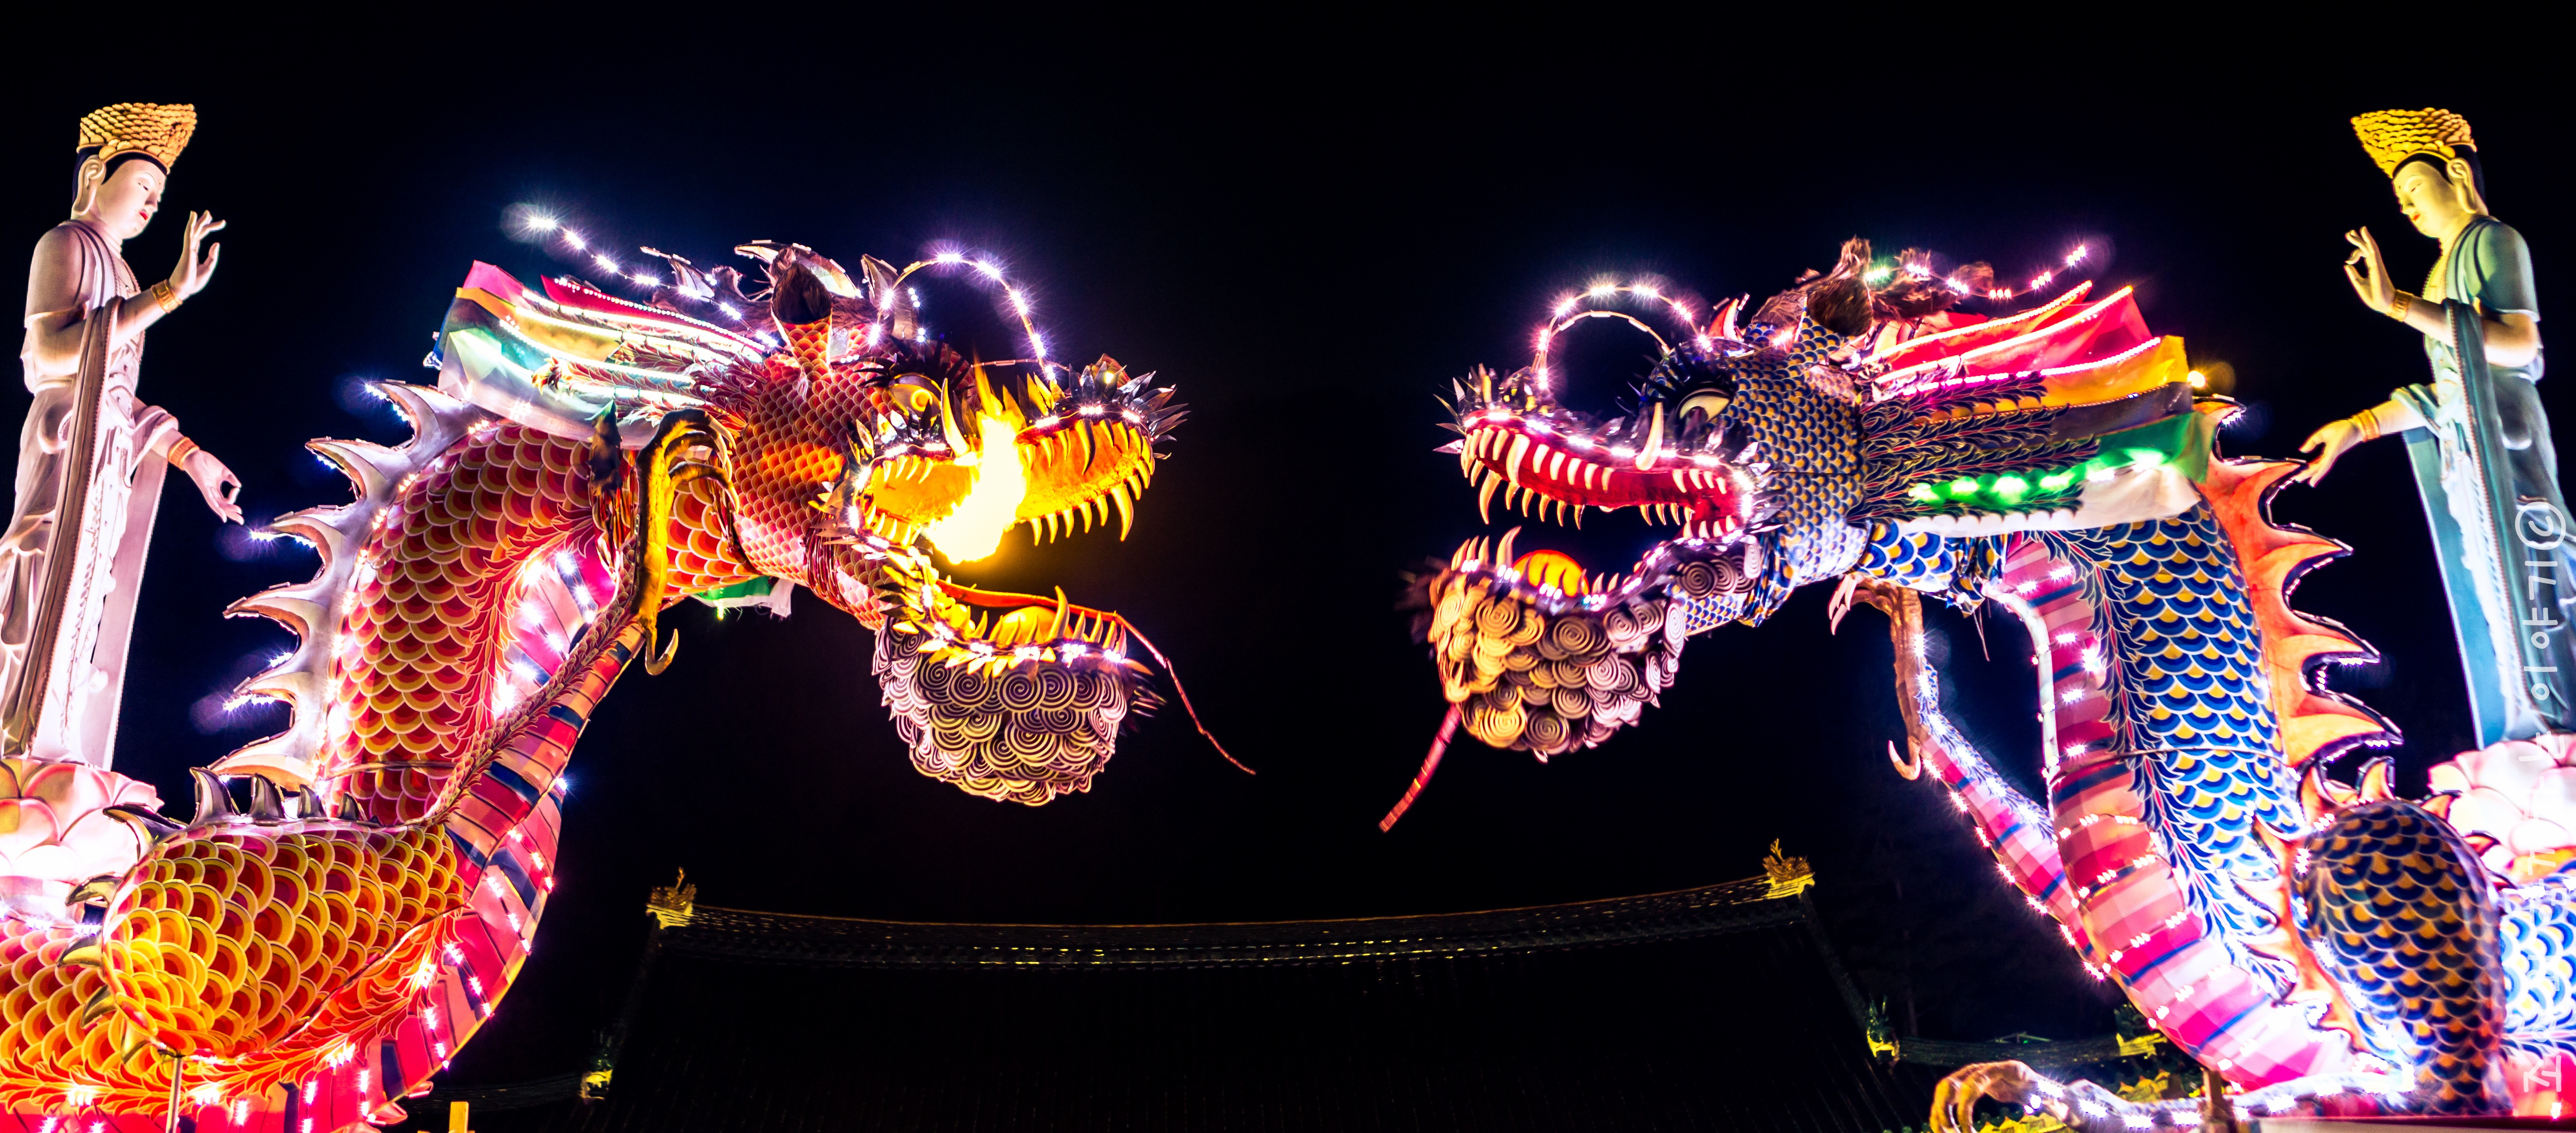
celebration, asian, sign, decoration, chinese, red, carnival, amusement park, symbol, park, artistic, religion, ancient, carousel, festival, culture, fantasy, tradition, china, fair, oriental, luck, legend, traditional, orient, prosperity, dragons, ethnicity, christmas lights, chinese dragon, amusement ride, outdoor recreation, musical theatre, dragon vector